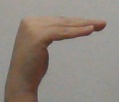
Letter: haa